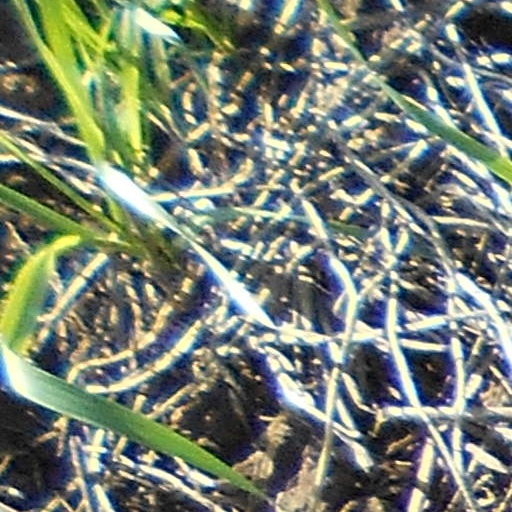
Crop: wheat